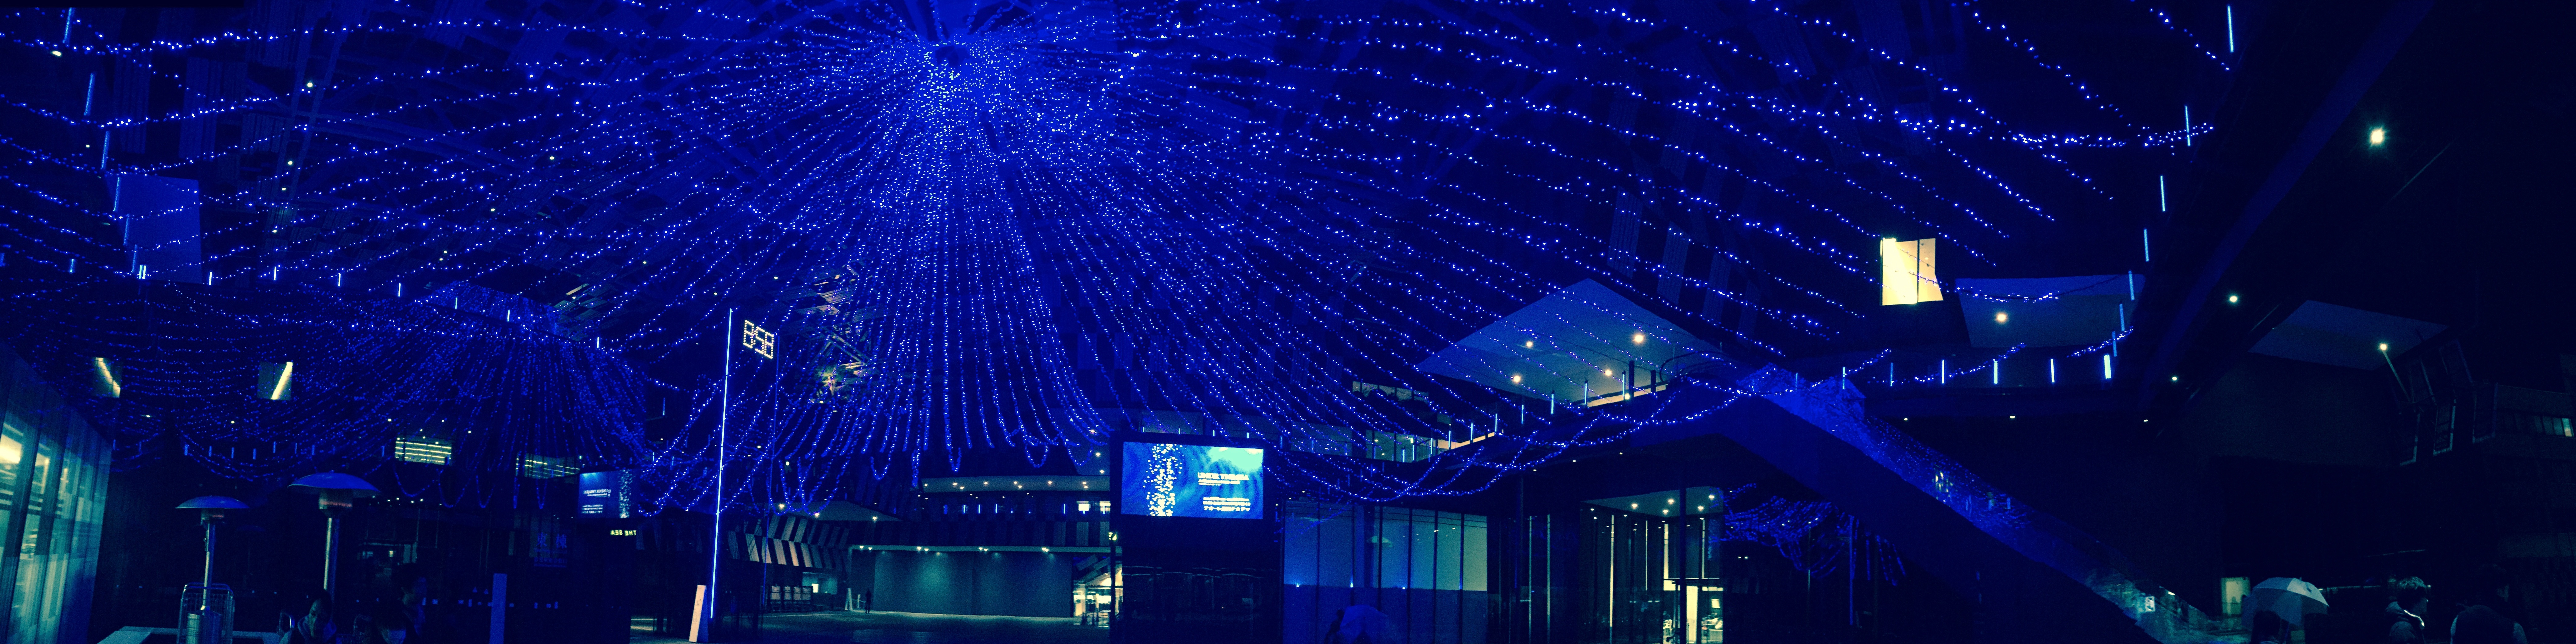
light, night, lighting, christmas decoration, stage, midnight, nightclub, christmas lights